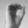
ASL letter: O